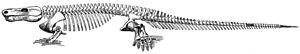
Limnoscelis est un genre éteint de grands amphibiens cotylosauriens diadectomorphes ressemblant à des « reptiles ». Il a vécu au Permien inférieur de l'Amérique du Nord.